Israeli hip-hop

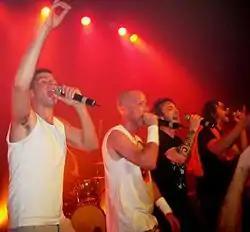
The first notable Israeli hip hop group, Shabak Samech, began rapping in Hebrew in 1995

Israeli hip hop refers to hip hop and rap music in Israel. Israeli hip hop artists enjoy wide popularity in Israel and have succeeded in appealing to international markets particularly the United States.